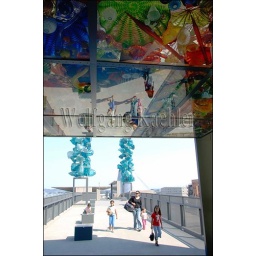
Usa, washington state, tacoma, museum of glass, chihuly bridge of glass, glass sculpture, tunnel, jane's hot shop tower in background